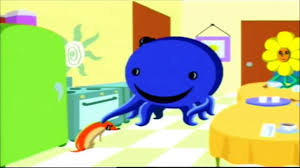
Portrait style: Cartoon Portrait